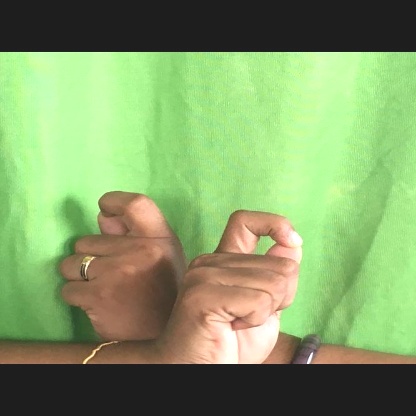
Mudra: Berunda